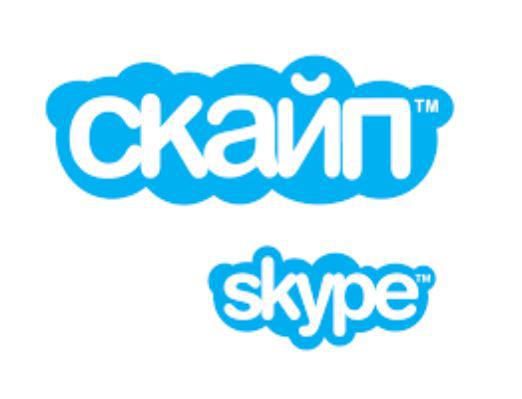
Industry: Others